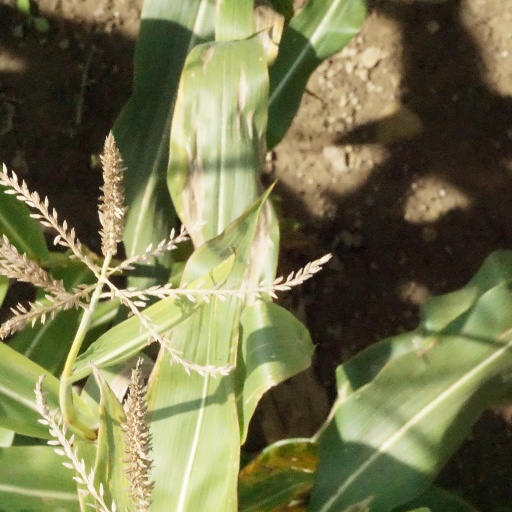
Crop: maize; corn